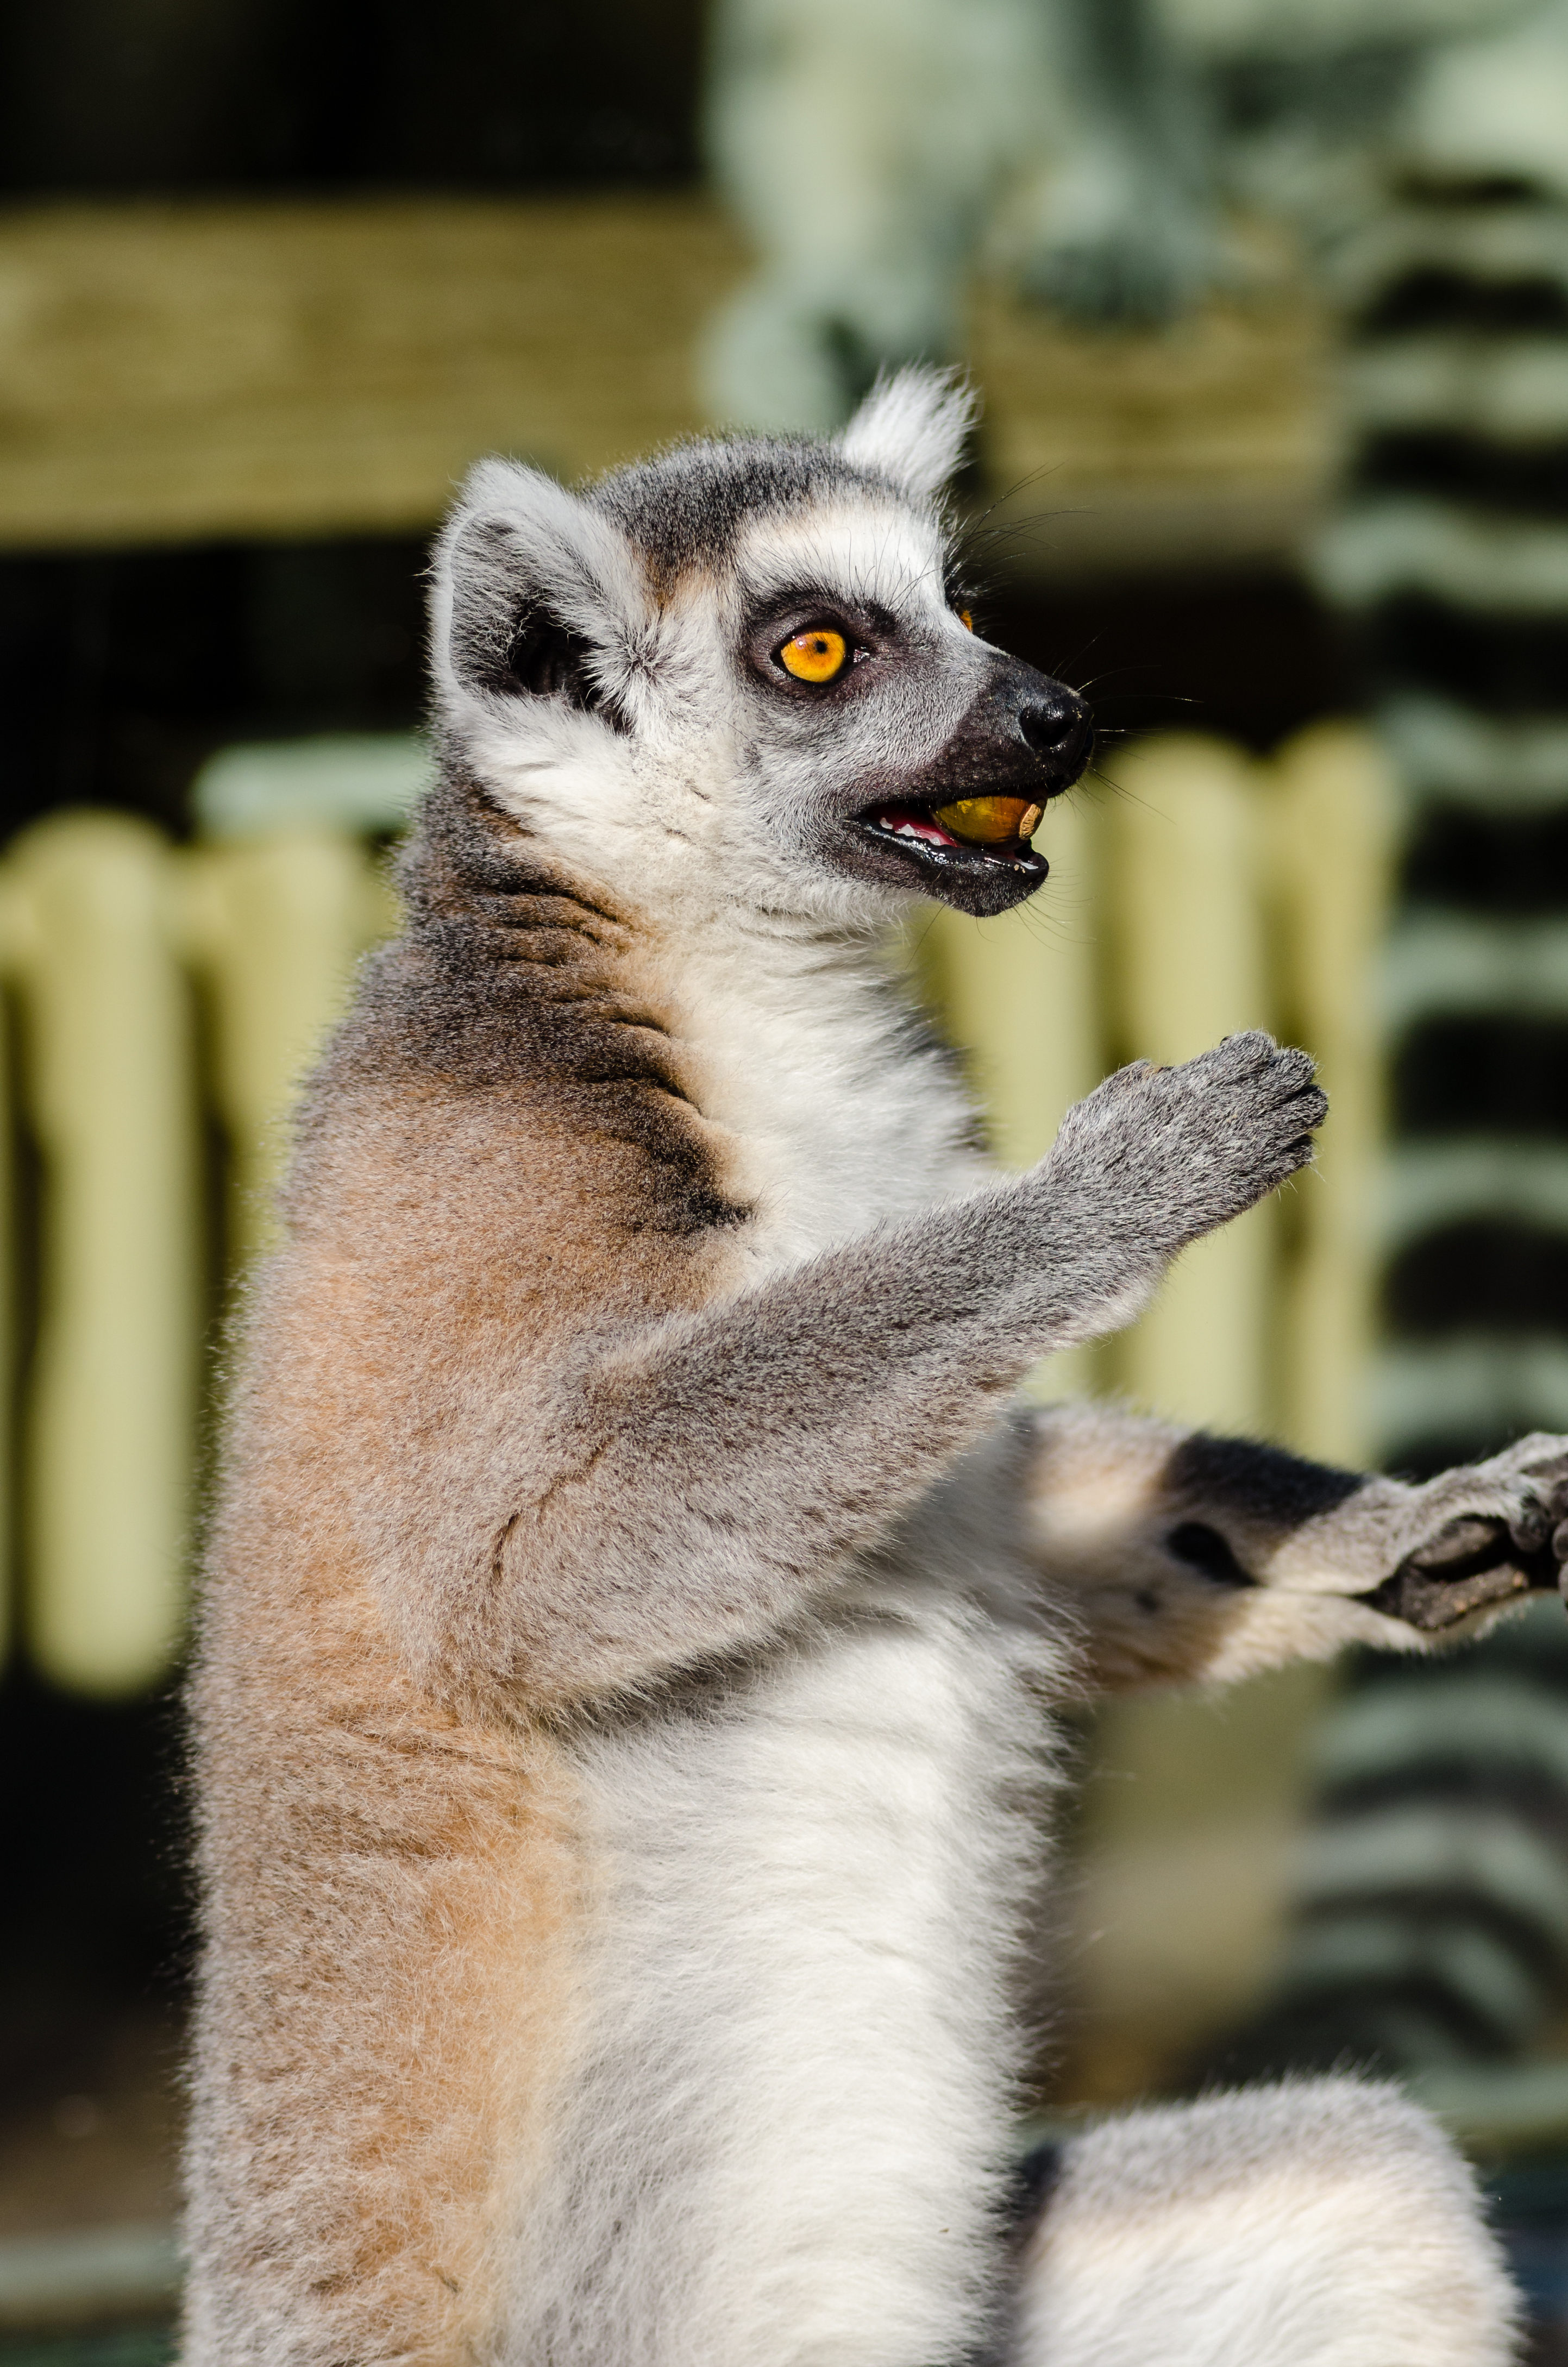
tree, bokeh, ring, feet, animal, cute, wildlife, zoo, fur, mammal, nikon, fauna, primate, close up, eyes, whiskers, hands, animals, madagascar, vertebrate, tier, fell, augen, baum, adorable, lemur, d7000, niedlich, tailed, catta, katta, tierpart, madagaskar, fuse, gr n, s s, h nde